Independent Democratic Feminist Party

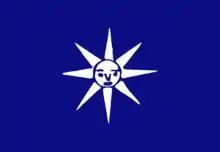
Flag of the Independent Democratic Feminist Party

The Independent Democratic Feminist Party (PIDF) was a political party in Uruguay founded by Sara Rey Álvarez. The party emerged after the women's suffrage law was approved in 1932, and participated in the 1938 general elections.